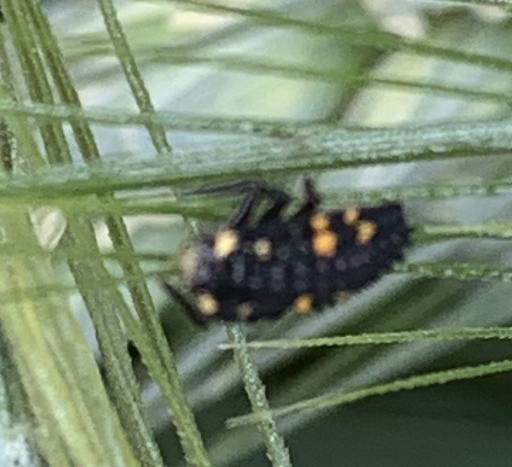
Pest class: predators